Red Rock (bull)

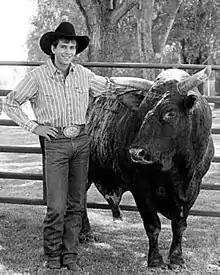
Red Rock with Lane Frost

Red Rock #007 (January 1, 1976 – June 8, 1994) was an American bucking bull. He competed in the Professional Rodeo Cowboys Association (PRCA) circuit. Bull riders attempted to ride Red Rock 309 times and not one rider was able to ride him until the eight-second whistle in his professional career. His owners brought Red Rock out of retirement in 1988 for a match against Lane Frost. He was also chosen as the PRCA 1987 Bucking Bull of the Year. However, Red Rock is most famous for his association with 1987 PRCA World Champion bull rider Lane Frost and their famous matchup called the Challenge of the Champions. In 1990, both Frost and Red Rock were inducted into the ProRodeo Hall of Fame. In 1994, Hollywood released "8 Seconds", a biopic based on Lane Frost's life, which includes his duel with Red Rock. He was the first livestock inducted into the St. Paul Rodeo Hall of Fame in 2017.